Question: Please indicate a possible affordance area of the jump_skateboard that can be used for riding
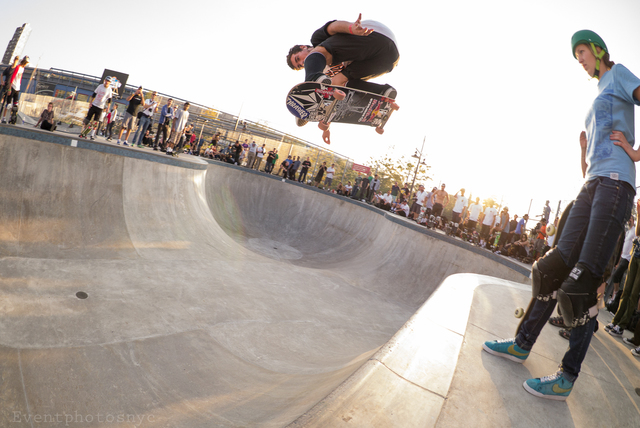
Answer: [275, 77, 404, 135]